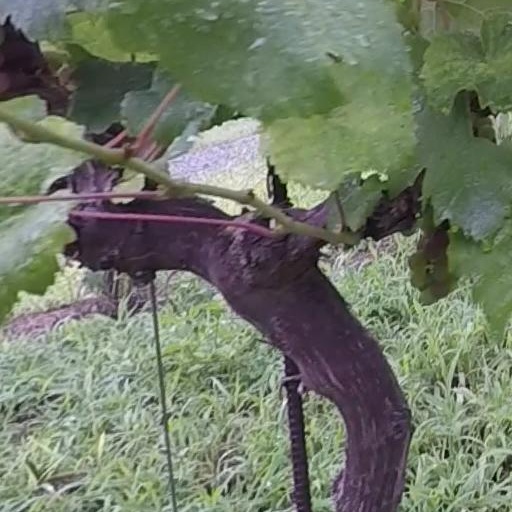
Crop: grape